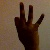
The image shows a hand gesture representing the number 9 in Indian Sign Language.